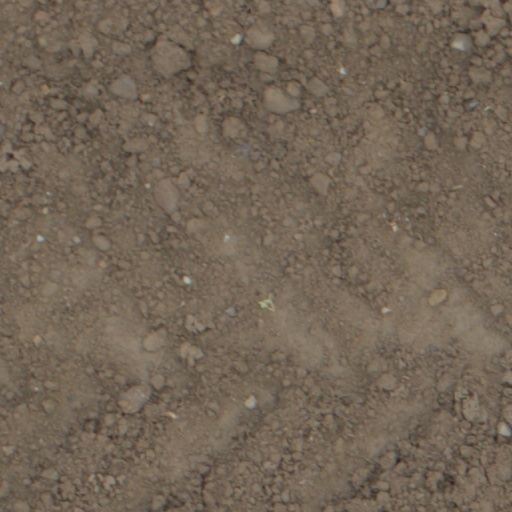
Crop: wheat